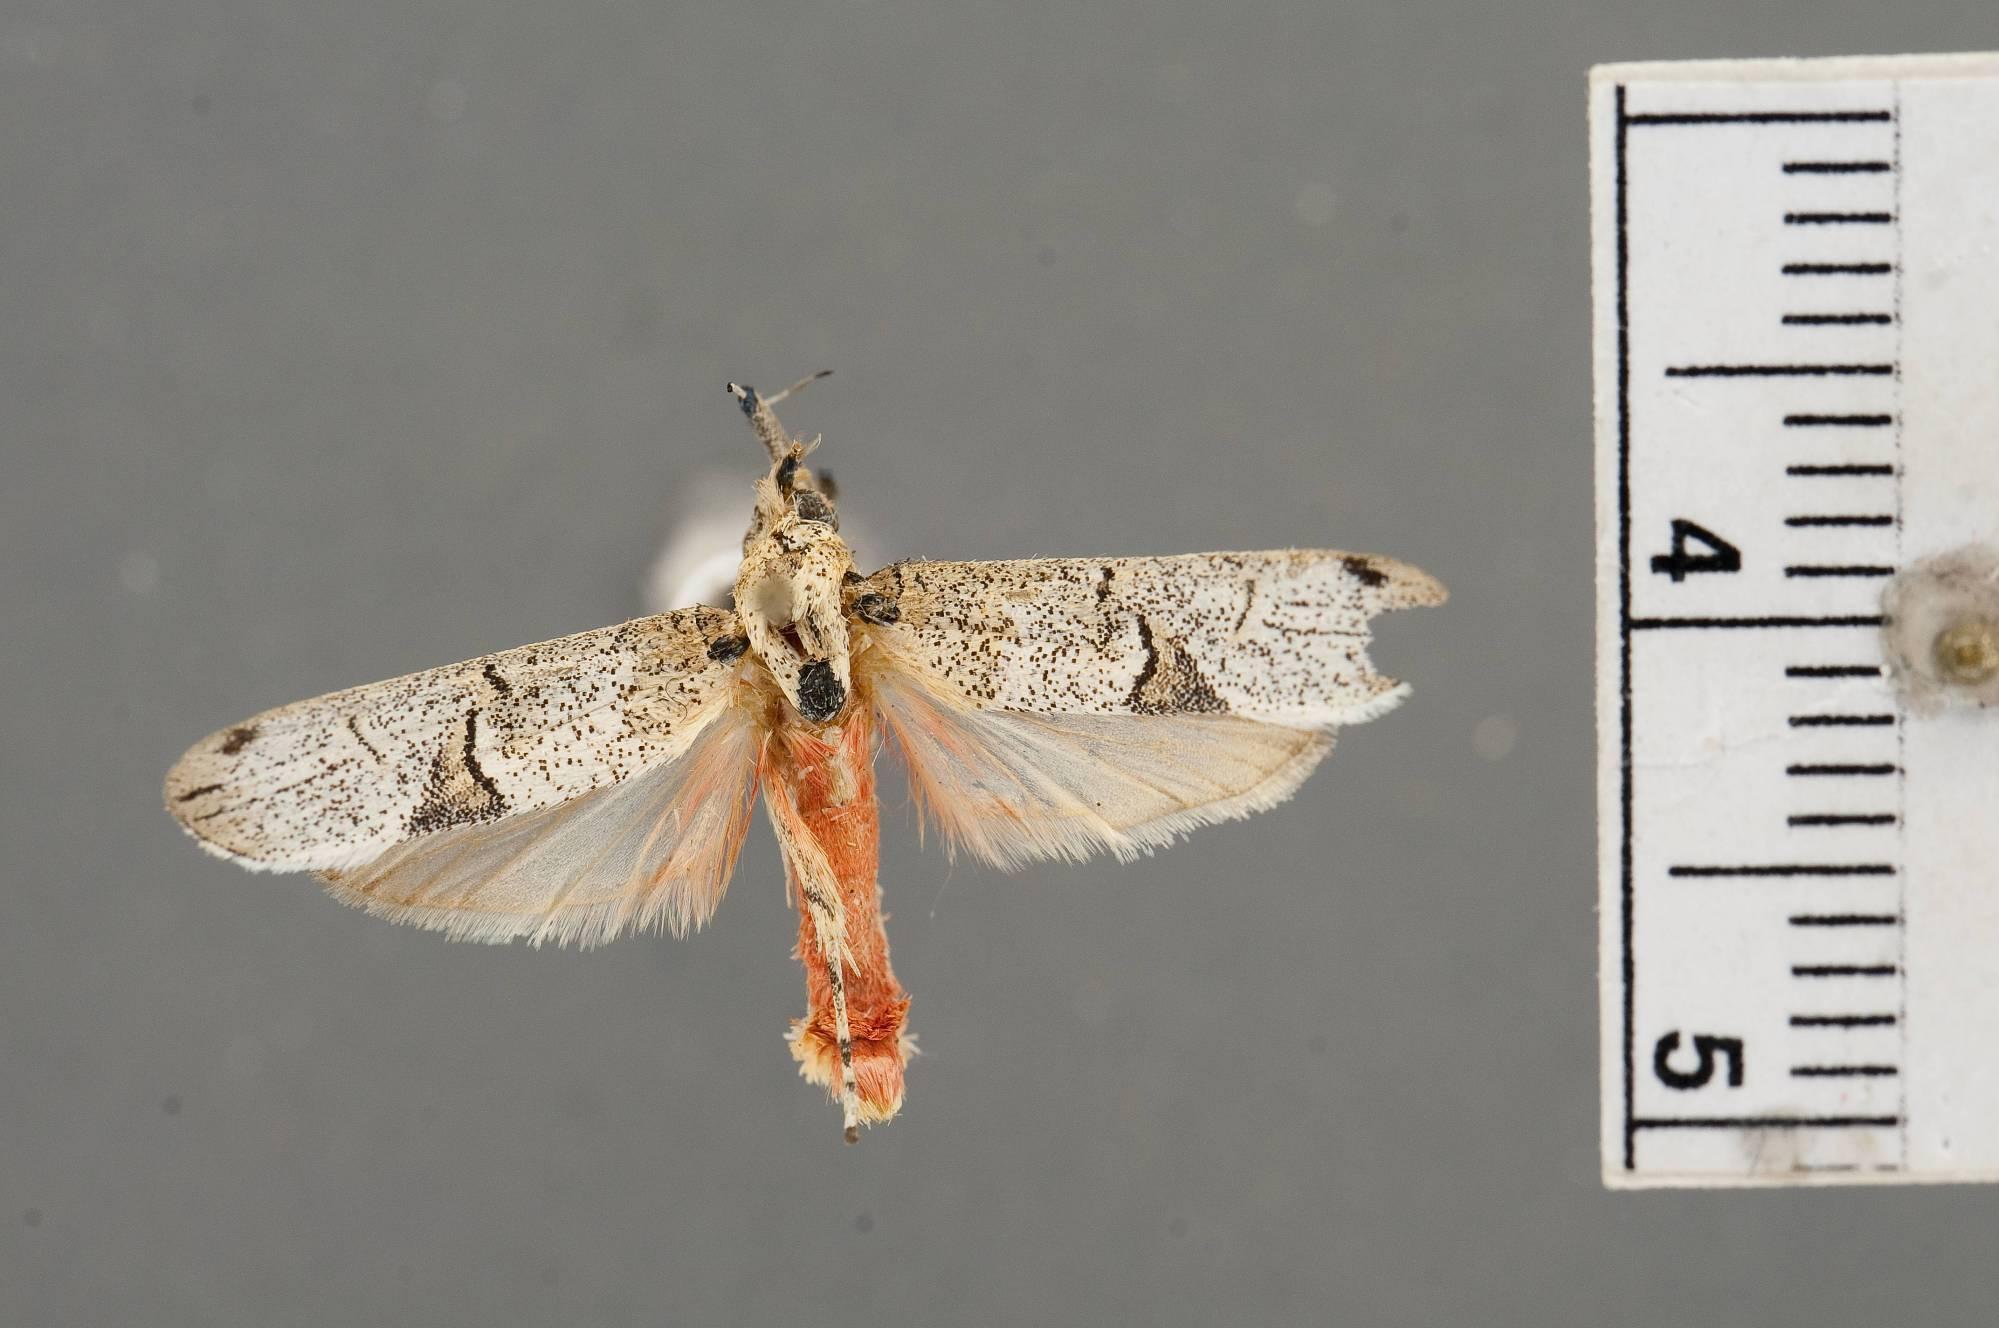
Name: Oecophora roseicorpus
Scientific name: Oecophora roseicorpus Dognin, 1910
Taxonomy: Animalia, Arthropoda, Insecta, Lepidoptera, Glossata, Oecophoridae, Oecophorinae
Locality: St. Laurant du Maroni, French Guiana
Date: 6 Dec 1912